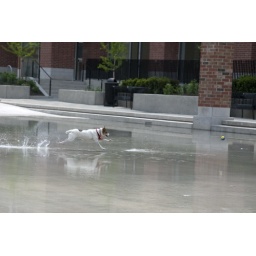
This dog (NOT named Fido) was having a blast playing in the water at Harmony Square!